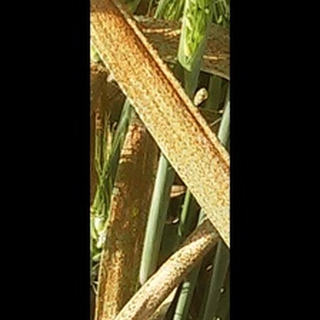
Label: wheat_brown_rust